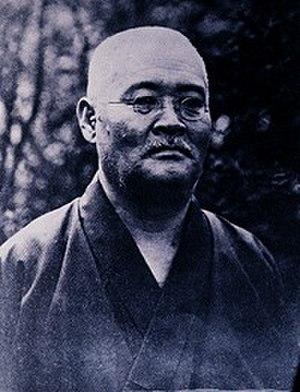
Katai Tayama, 22 janvier 1872 - 13 mai 1930, nom véritable Tayama Rokuya est un écrivain japonais. Ses livres les plus connus comprennent Inaka Kyōshi et Futon. Il est connu pour avoir fondé le genre littéraire japonais naturaliste appelé roman « je » qui tourne autour de l'auto-examen détaillé d'un auteur introspectif. Il a également écrit au sujet de ses expériences de la guerre russo-japonaise.